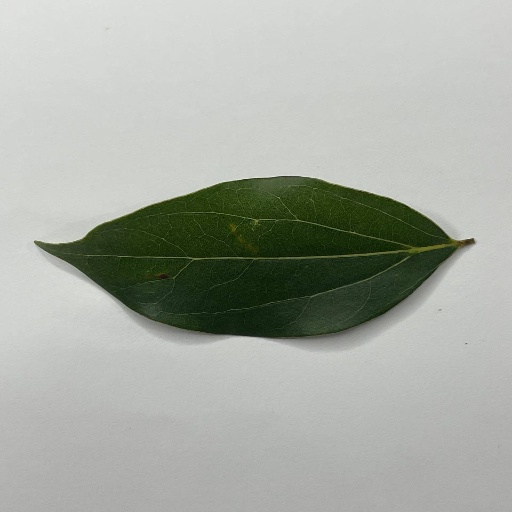
Species: Camphor
Leaf condition: Healthy Leaf